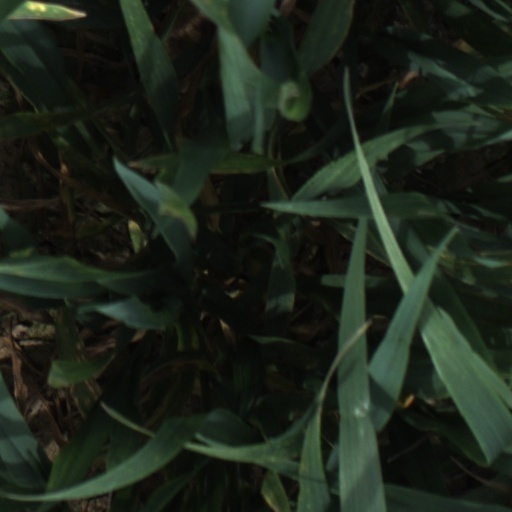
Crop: wheat